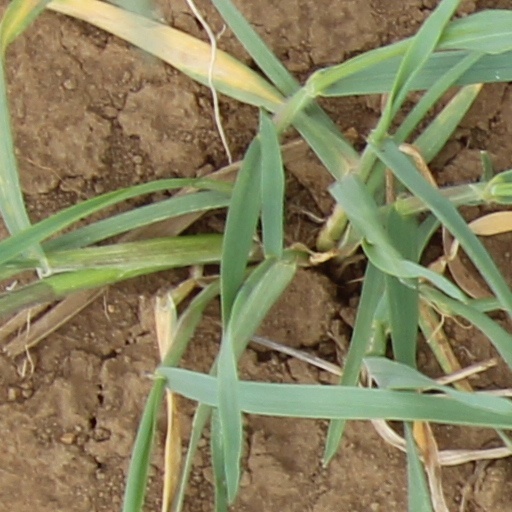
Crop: wheat